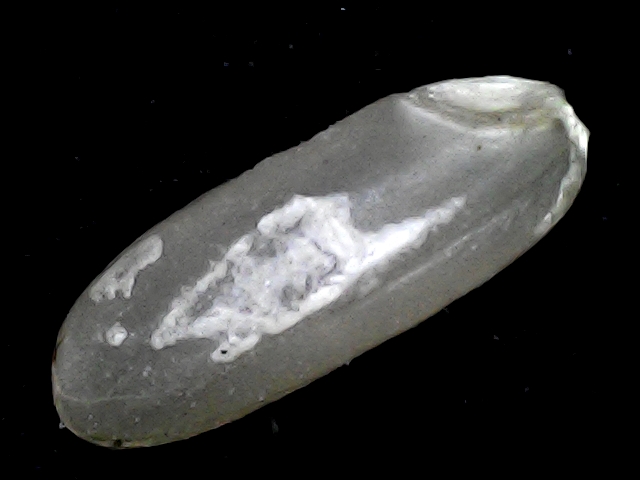
Rice variety: BD72